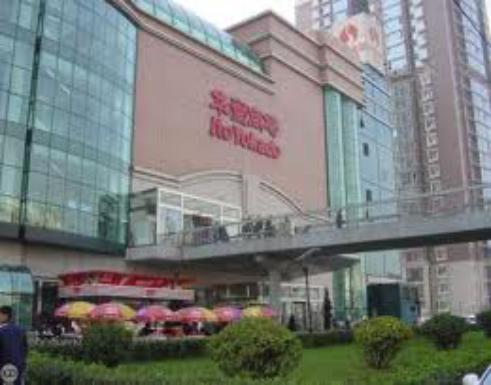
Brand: Ito-Yokado
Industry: Others